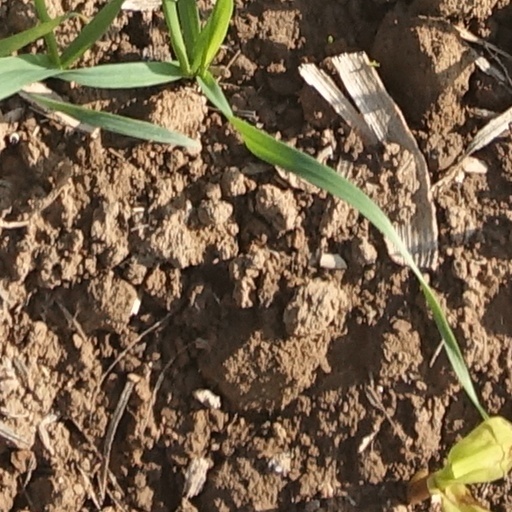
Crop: wheat